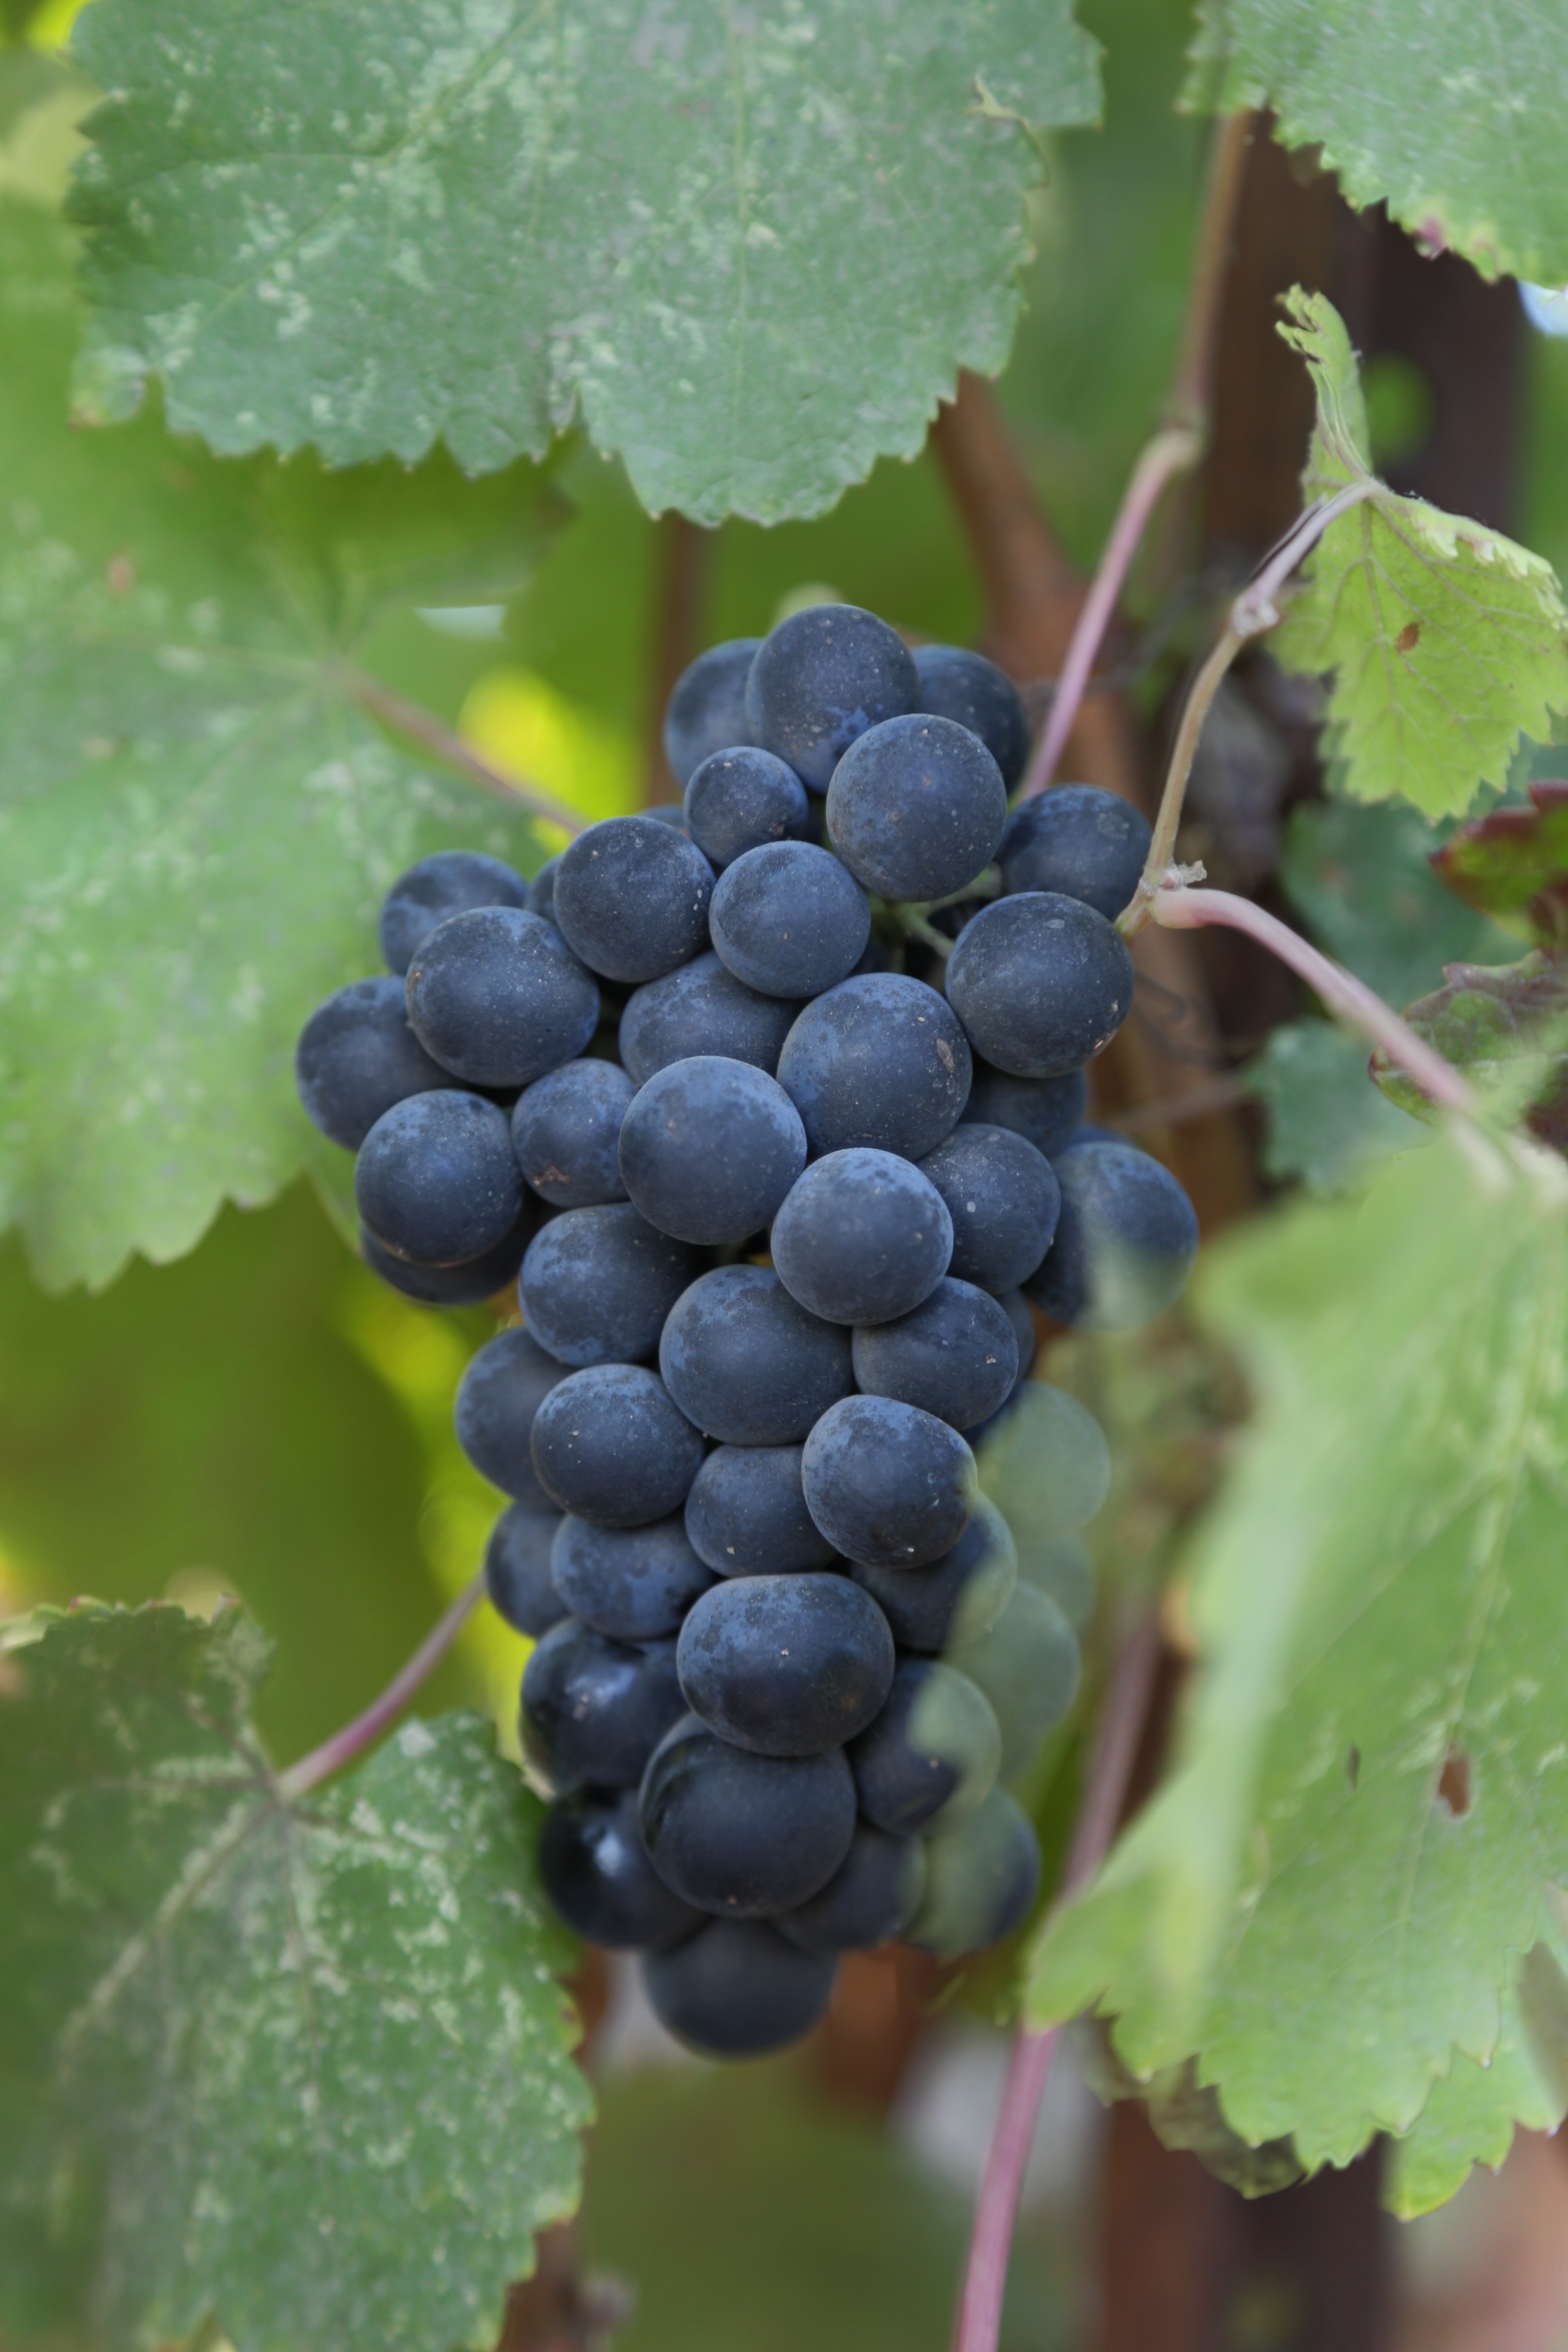
plant, grape, vine, vineyard, wine, fruit, berry, food, green, red, harvest, produce, grow, shrub, grapes, western, winery, organic, cabernet, petit, merlot, sauvignon, flowering plant, vitis, napa valley, wine country, petite verdot, franc, malbec, verdot, land plant, grapevine family, zante currant